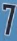
Number: 7